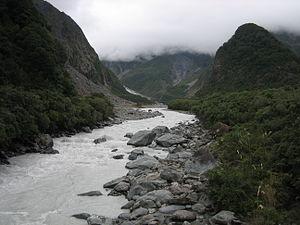
La rivière Fox est un cours d’eau situé dans le District de Westland de l’Île du Sud de la Nouvelle-Zélande.